National Inquiry into Missing and Murdered Indigenous Women and Girls

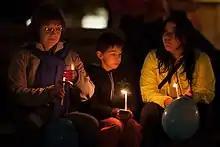
Participants at a MMIW event, 2013

Sections 12.5 to 12.10 of the "Call for Social Workers and Those Implicated in Child Welfare" introduce the themes of financial support, welfare services, access to their culture, and advocacy.